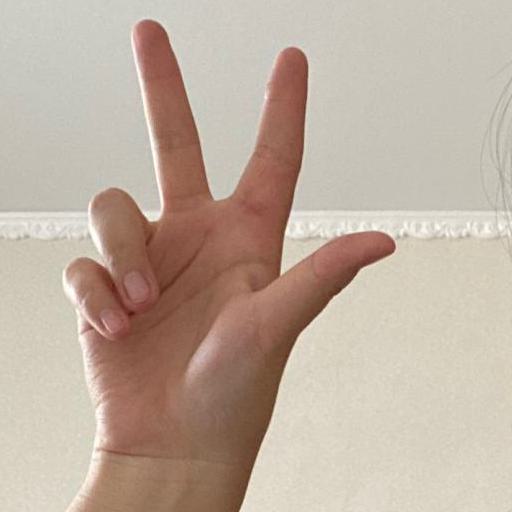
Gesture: three2